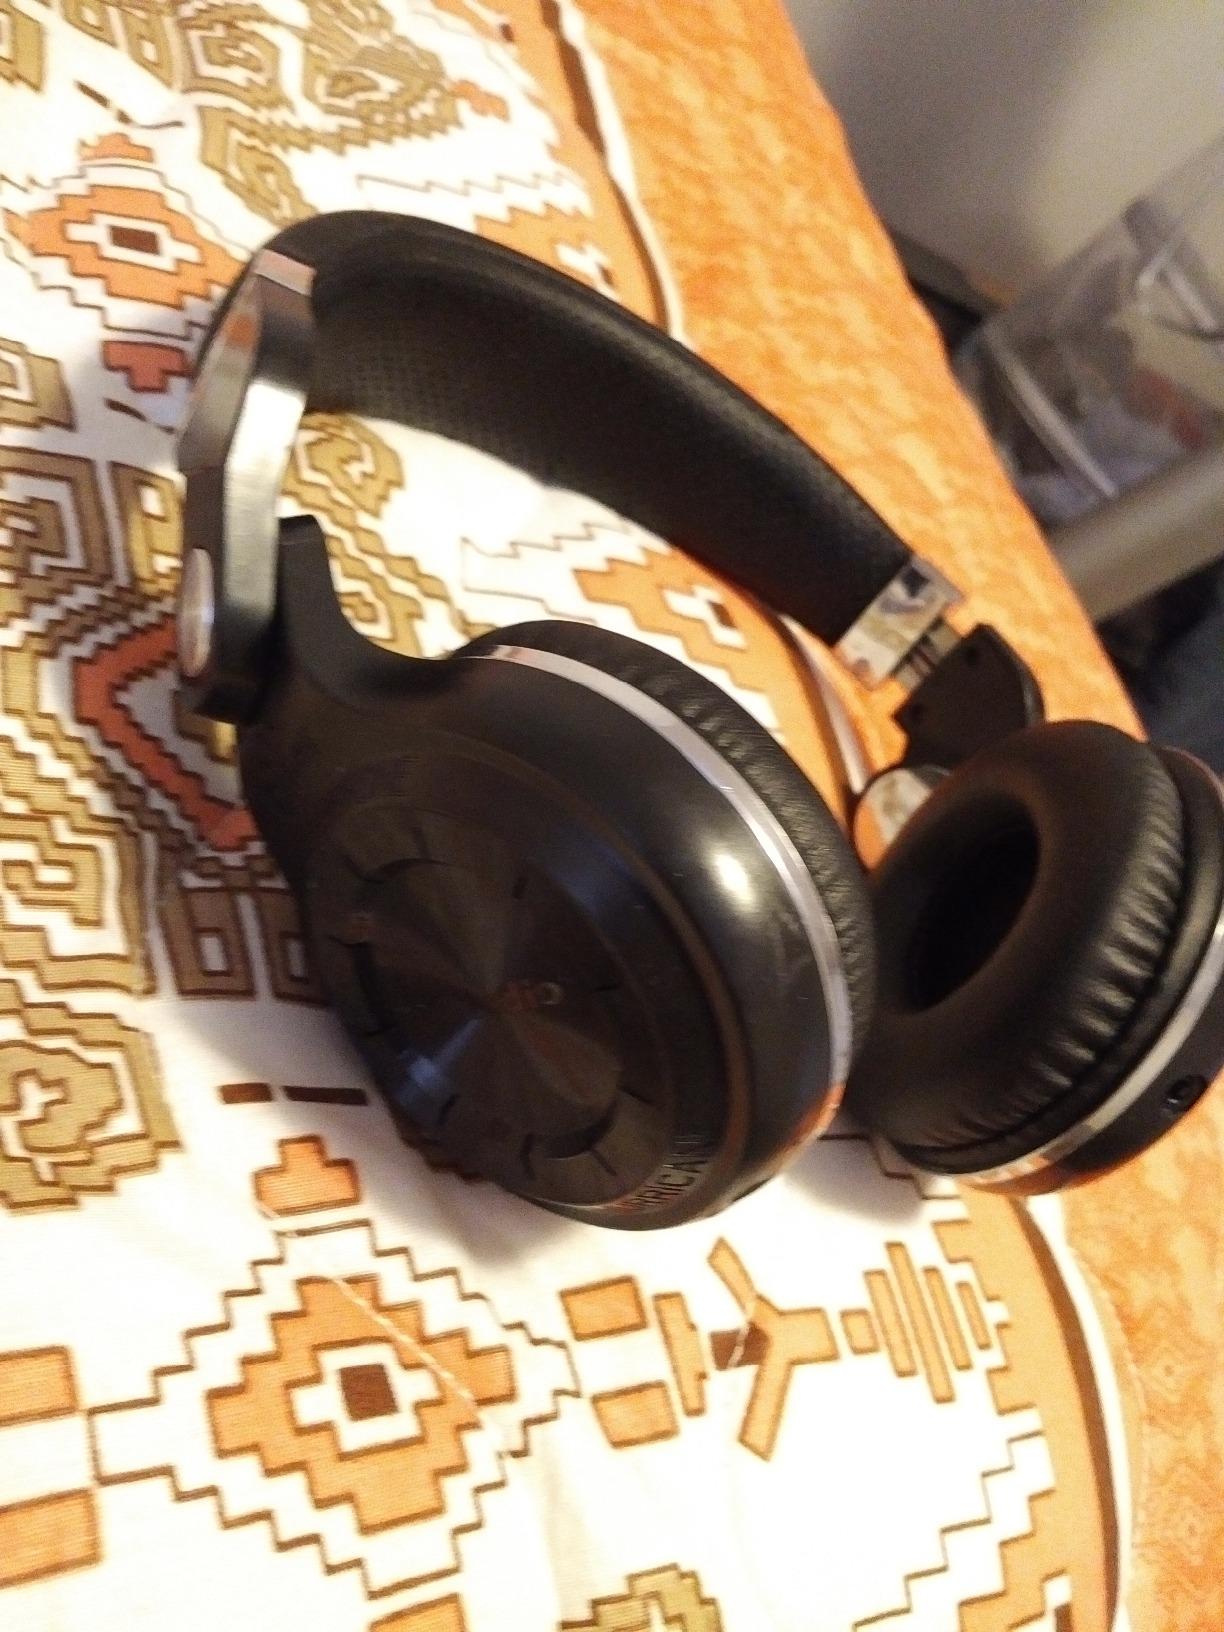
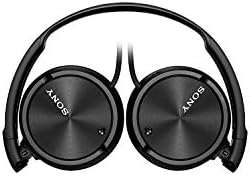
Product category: headphones
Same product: no